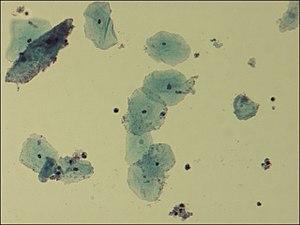
Gardnerella vaginalis est la seule espèce du genre Gardnerella.